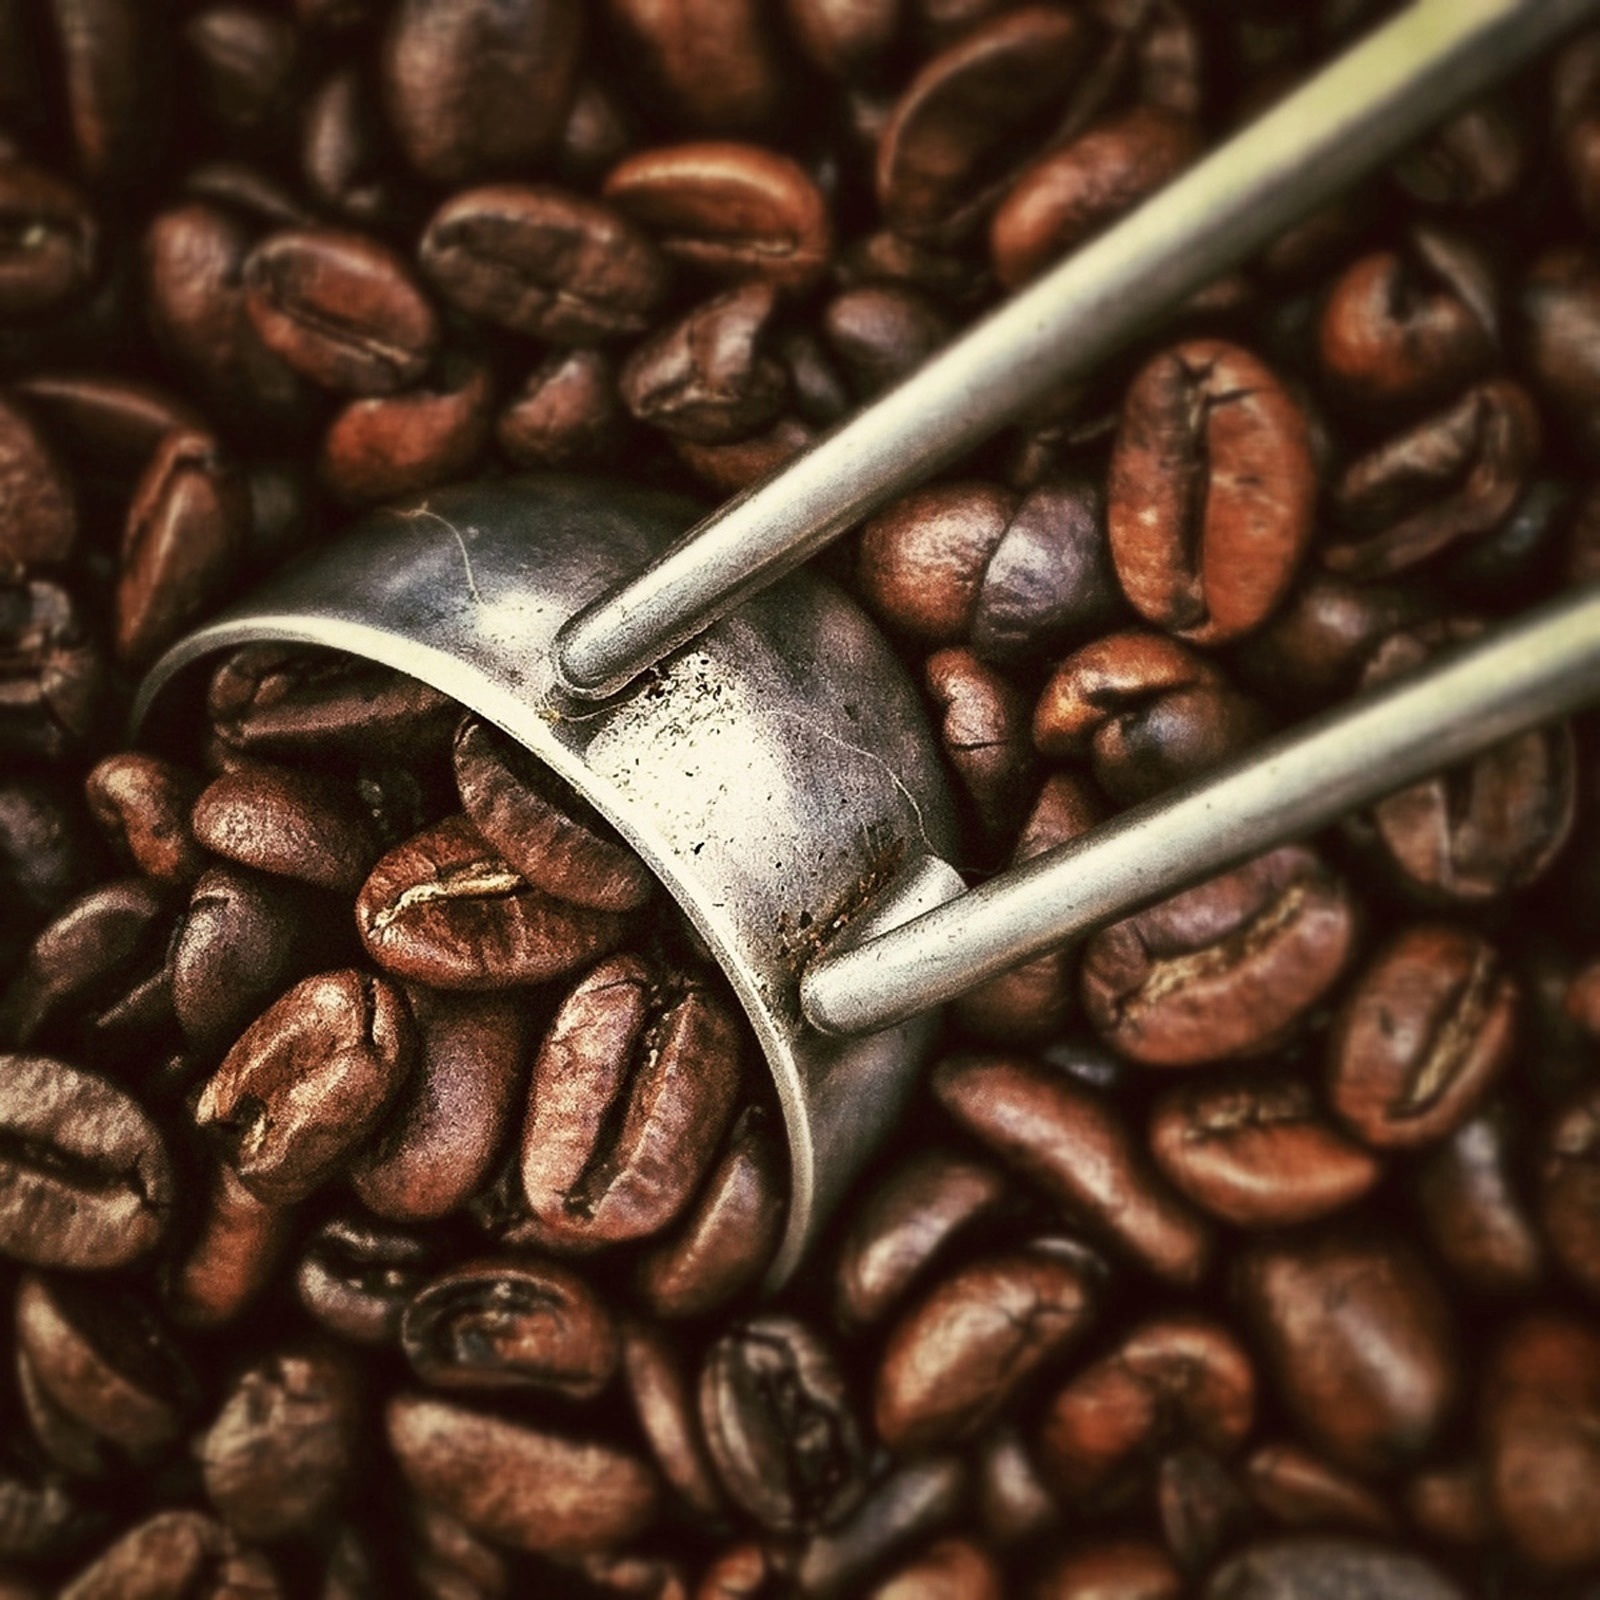
coffee, cup, produce, drink, close up, caffeine, flavor